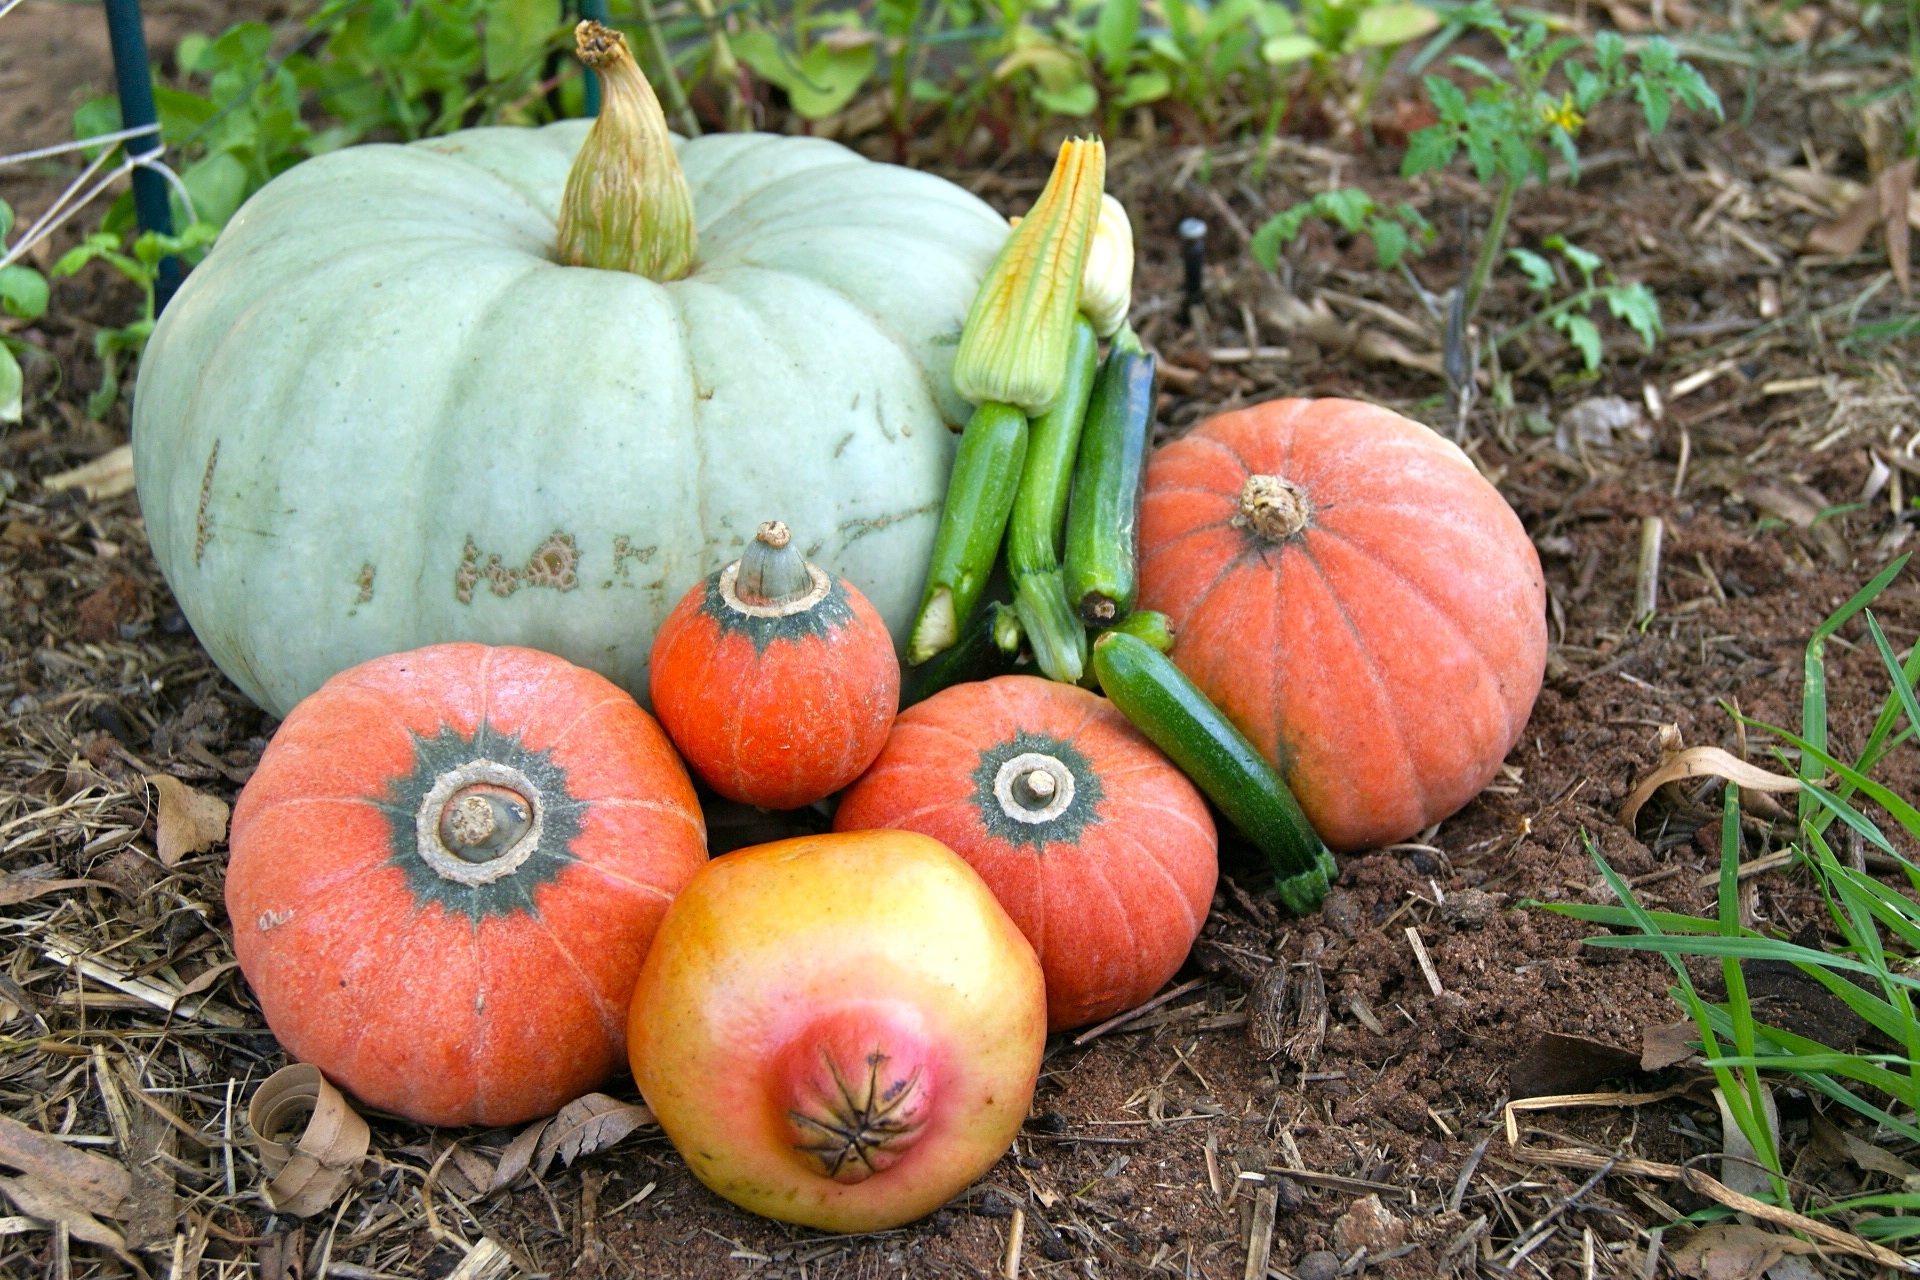
plant, flower, food, produce, vegetable, autumn, pumpkin, gourd, vegetables, calabaza, zucchini, cucurbita, flowering plant, winter squash, land plant